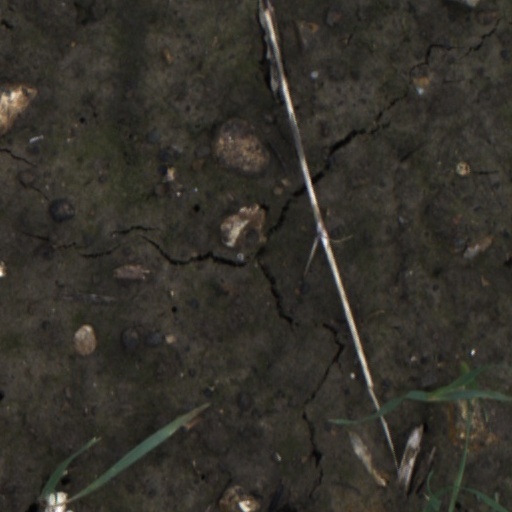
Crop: wheat